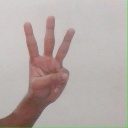
अक्षर: व